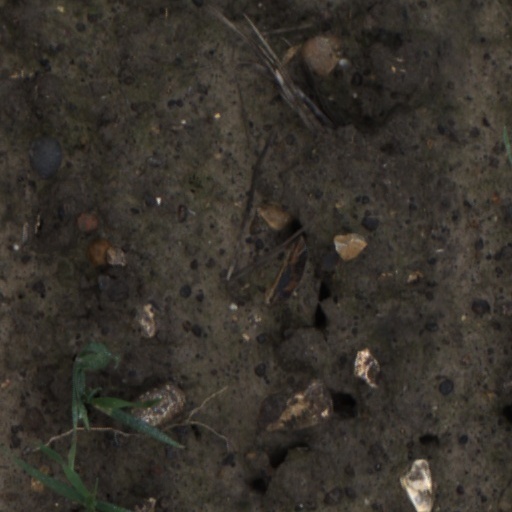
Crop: wheat